Bracken Darrell

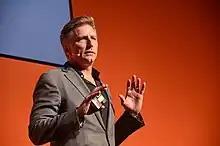

Bracken P. Darrell is the CEO of VF Corporation and the former CEO of Logitech.